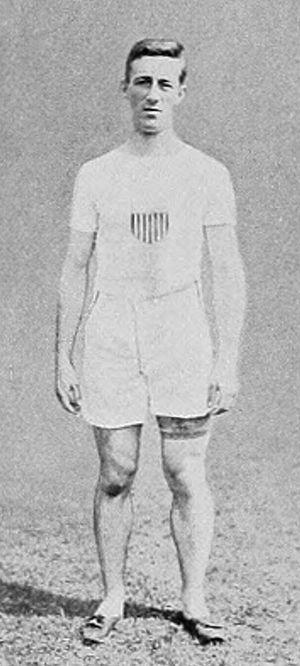
Charles Decker Reidpath est un athlète américain, double champion olympique en 1912, et qui se distingue plus tard par une brillante carrière militaire.